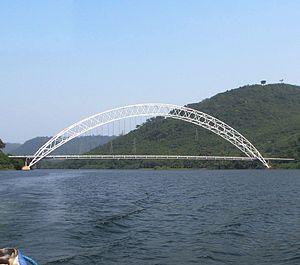
Cette liste de ponts du Ghana présente les ponts remarquables du Ghana, tant par leurs caractéristiques dimensionnelles, que par leur intérêt architectural ou historique.